The Hairy Bikers' Asian Adventure

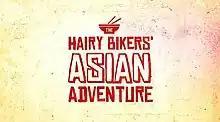

The Hairy Bikers' Asian Adventure is a British cookery and travel show presented by The Hairy Bikers, Dave Myers and Simon King. It follows them travelling around Asia trying the local cuisine, meeting local people and cooking some native dishes themselves. The series began airing on 13 February 2014 on BBC Two.